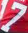
Number: 7